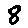
Label: 8